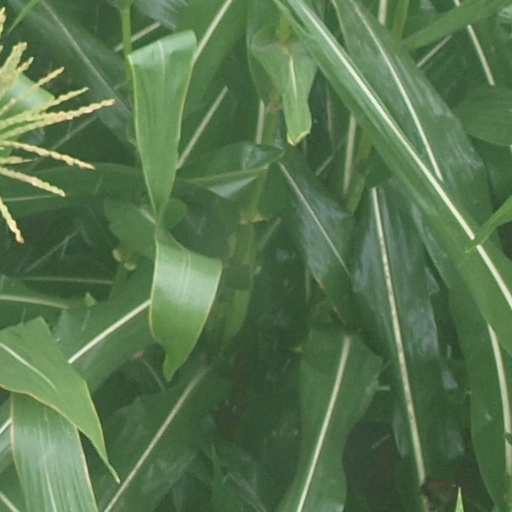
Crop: maize; corn